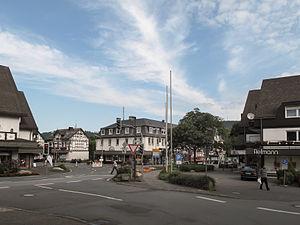
Olsberg est une ville de Rhénanie-du-Nord-Westphalie (Allemagne), située dans l'arrondissement du Haut-Sauerland, dans le district d'Arnsberg, dans le Landschaftsverband de Westphalie-Lippe.